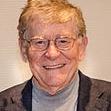
Age: 81